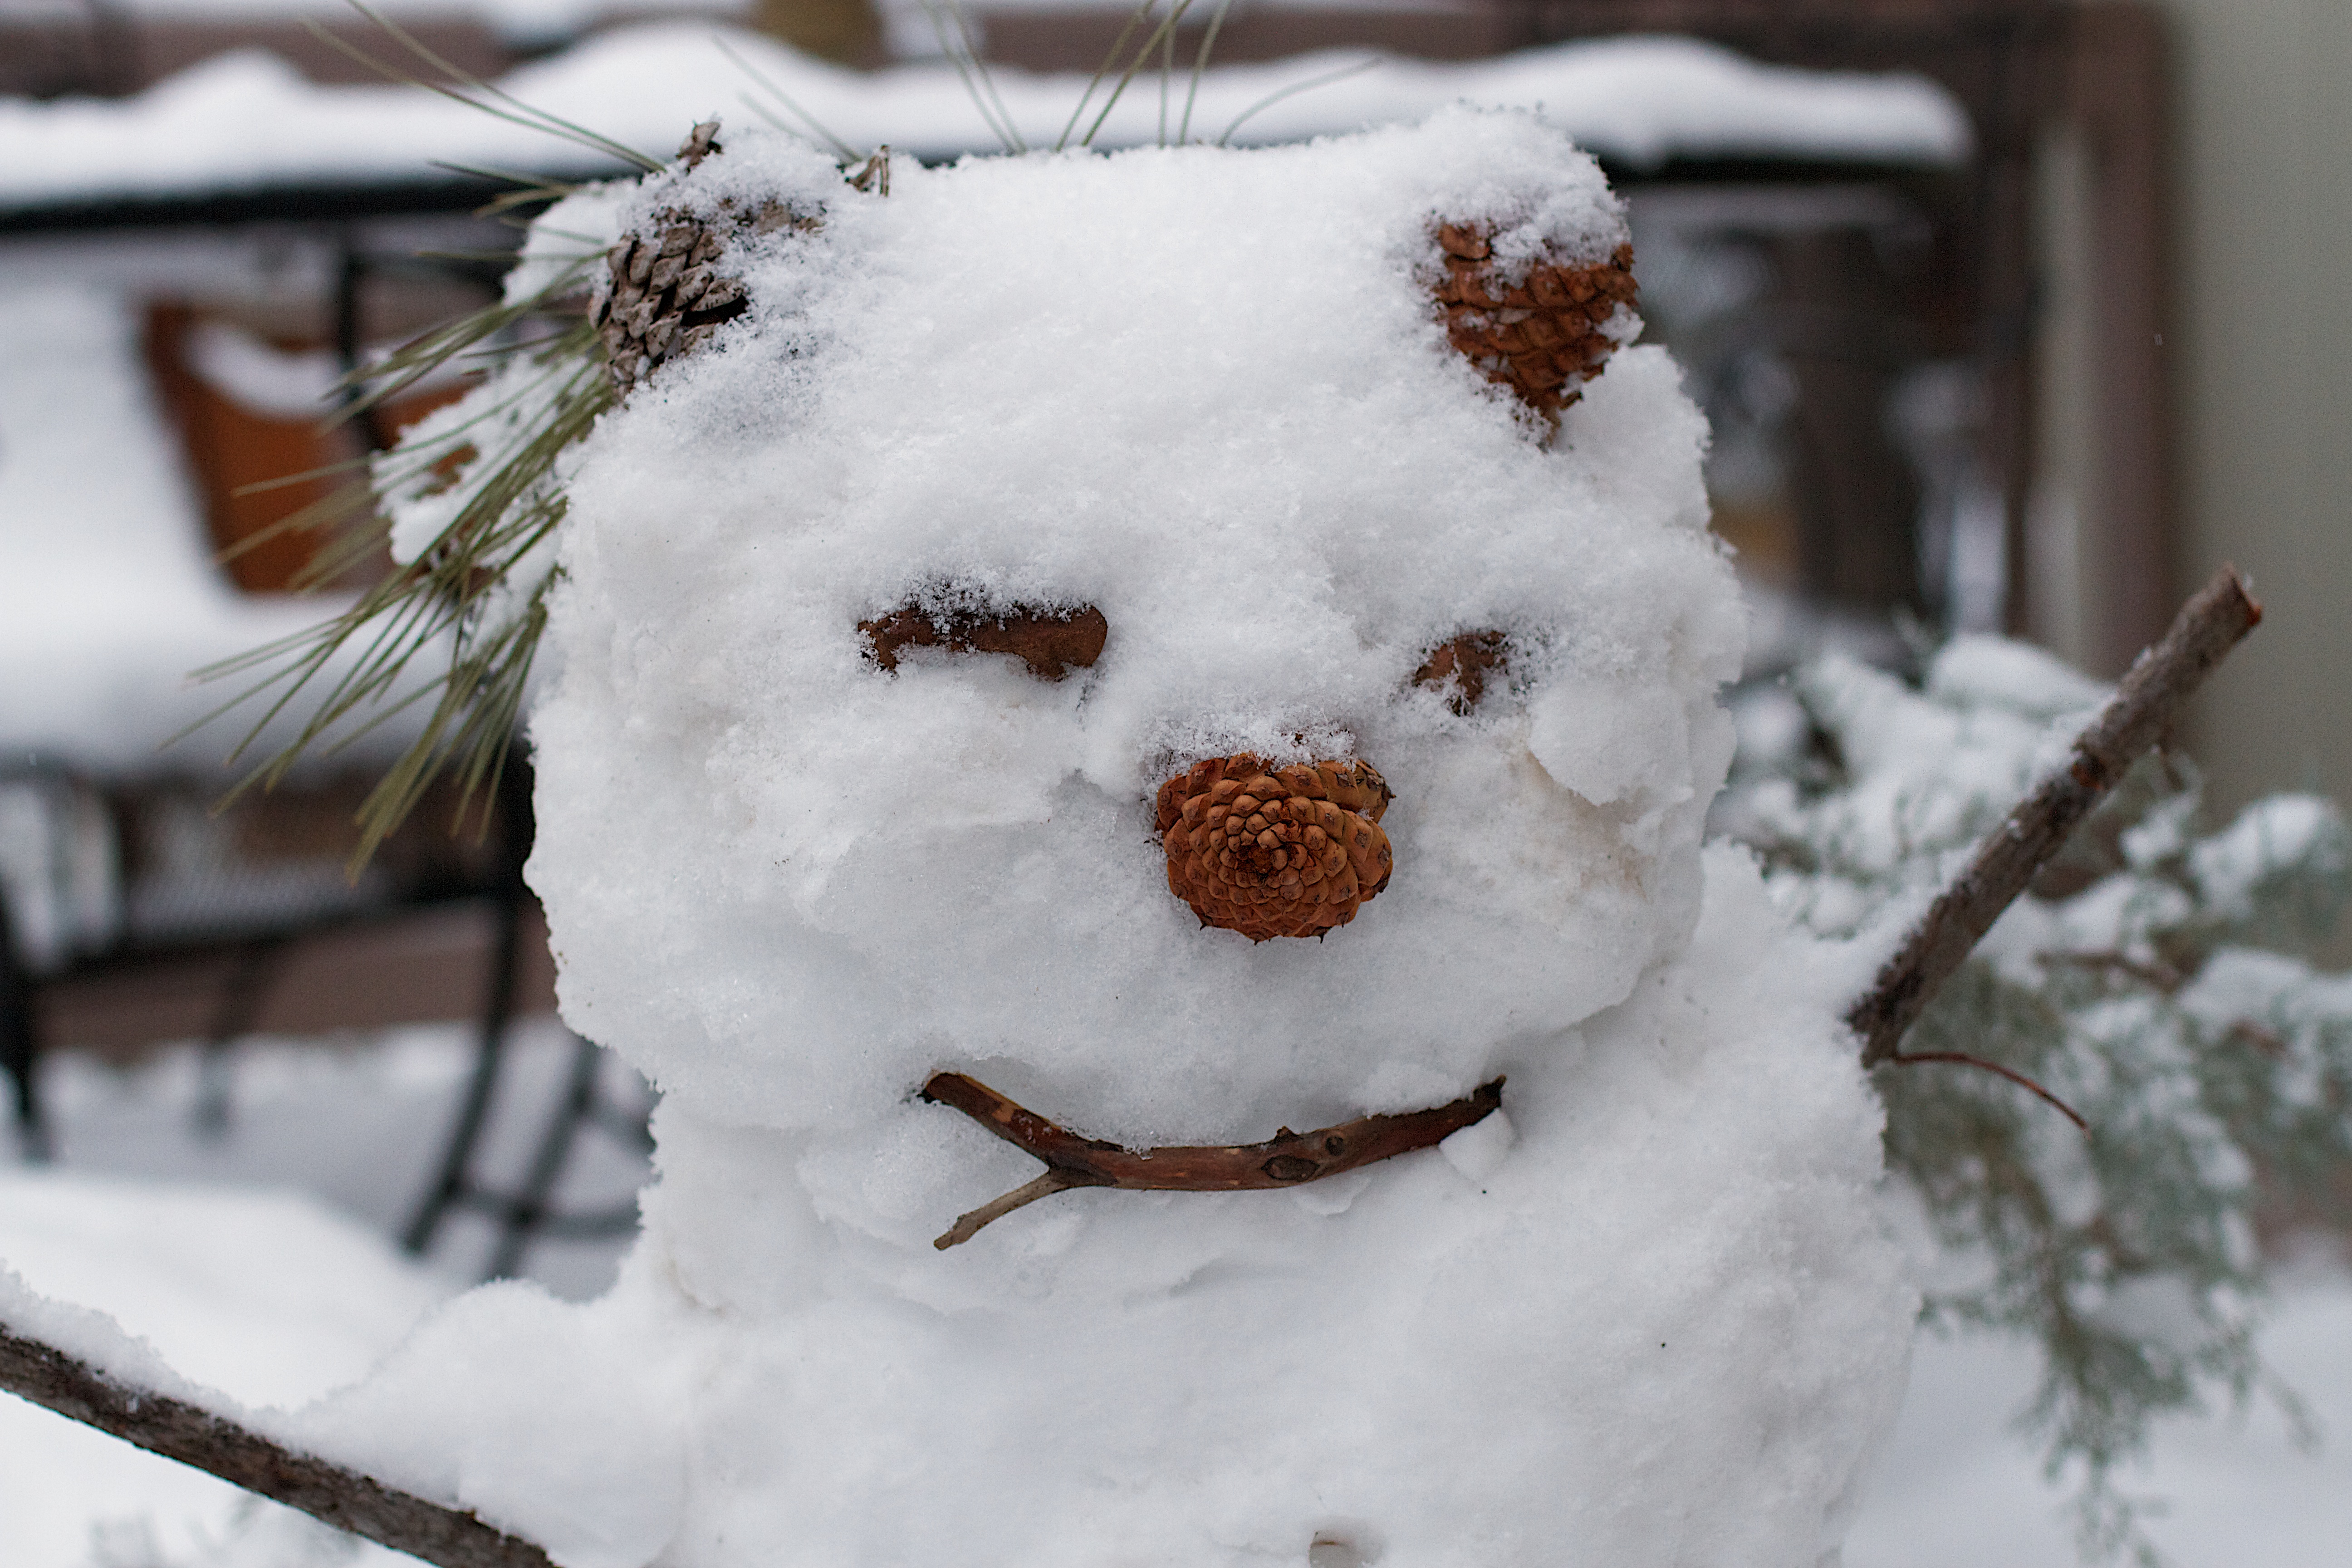
snow, winter, white, weather, season, snowman, 5cardetmooc, 2012366, freezing